Jerónimo Zurita y Castro

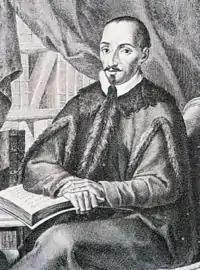
Jerónimo Zurita

Jerónimo (or Gerónimo) de Zurita y Castro or simply Jerónimo (or Gerónimo) de Zurita (1512 – 3 November 1580) was a Spanish historian of the sixteenth century who founded the modern tradition of historical scholarship in Spain.